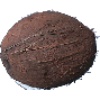
Label: Cocos 1